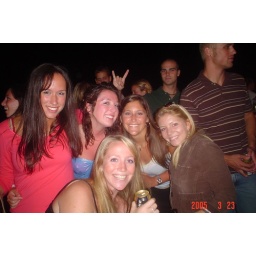
I am in a trash bag back there...I guess the others decided not to dress up.